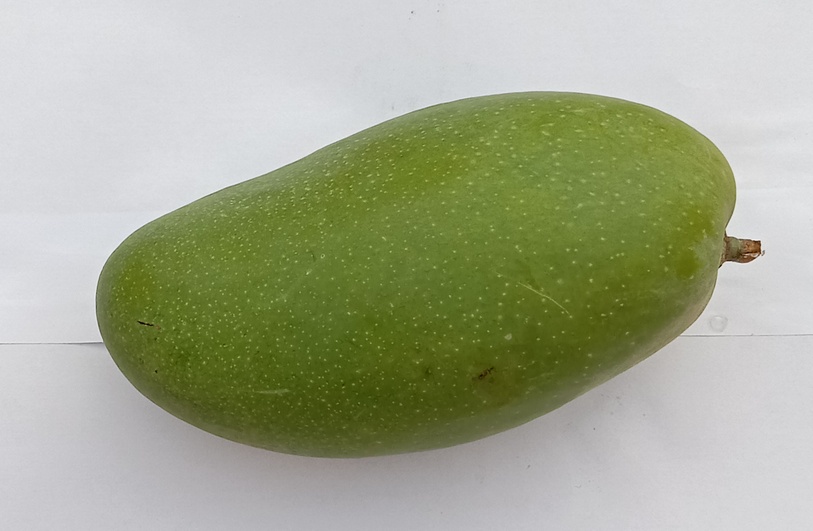
Mango variety: Dosehri